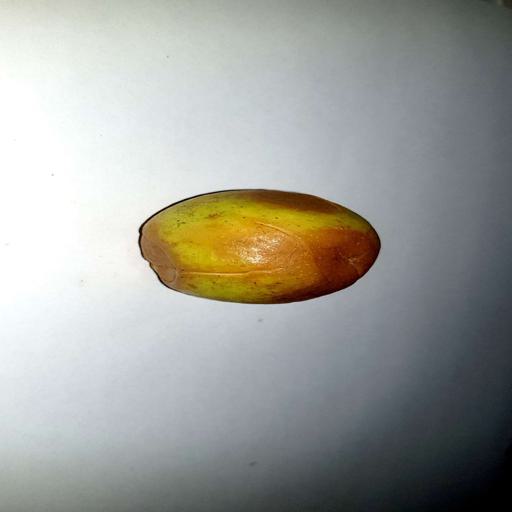
Label: bruised